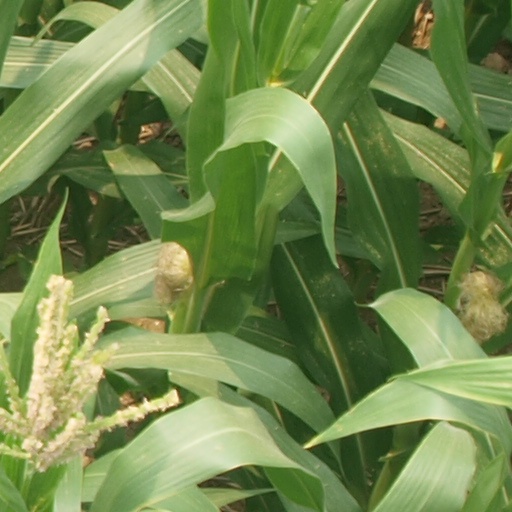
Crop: maize; corn